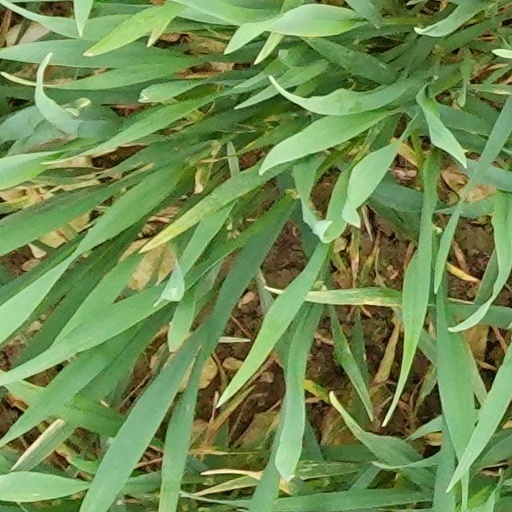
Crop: wheat